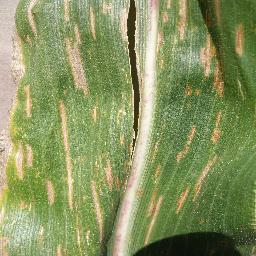
Label: Corn_(Maize)___Gray_Leaf_Spot_(Cercospora)